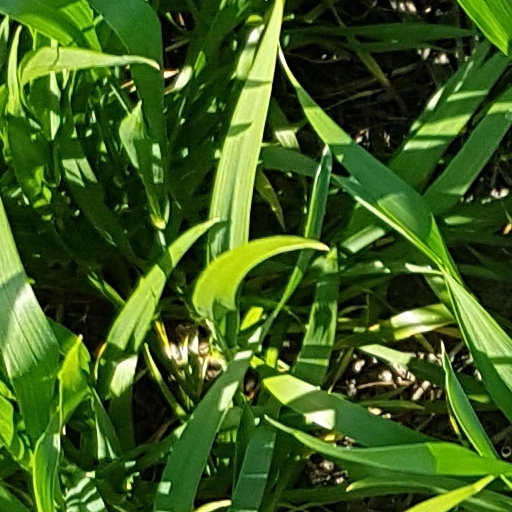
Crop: wheat